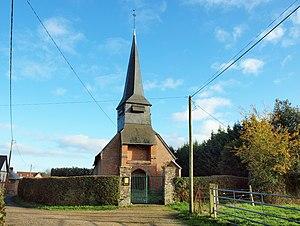
Saint-Martin-au-Bosc (Seine-Maritime, France)